Beloved (2011 film)

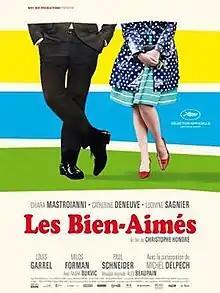

Beloved is a 2011 French romantic drama film written and directed by Christophe Honoré, starring Chiara Mastroianni, Catherine Deneuve, Ludivine Sagnier, Louis Garrel, Radivoje Bukvic, Paul Schneider, and Michel Delpech. The story is set in the 1960s through the 2000s in Paris, Reims, Montreal, Prague and London. While not a musical, the characters use musical 'narration' and 'dialogues' throughout the film.